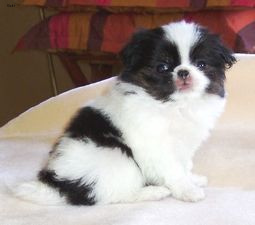
Animal: dog
Breed: japanese_chin